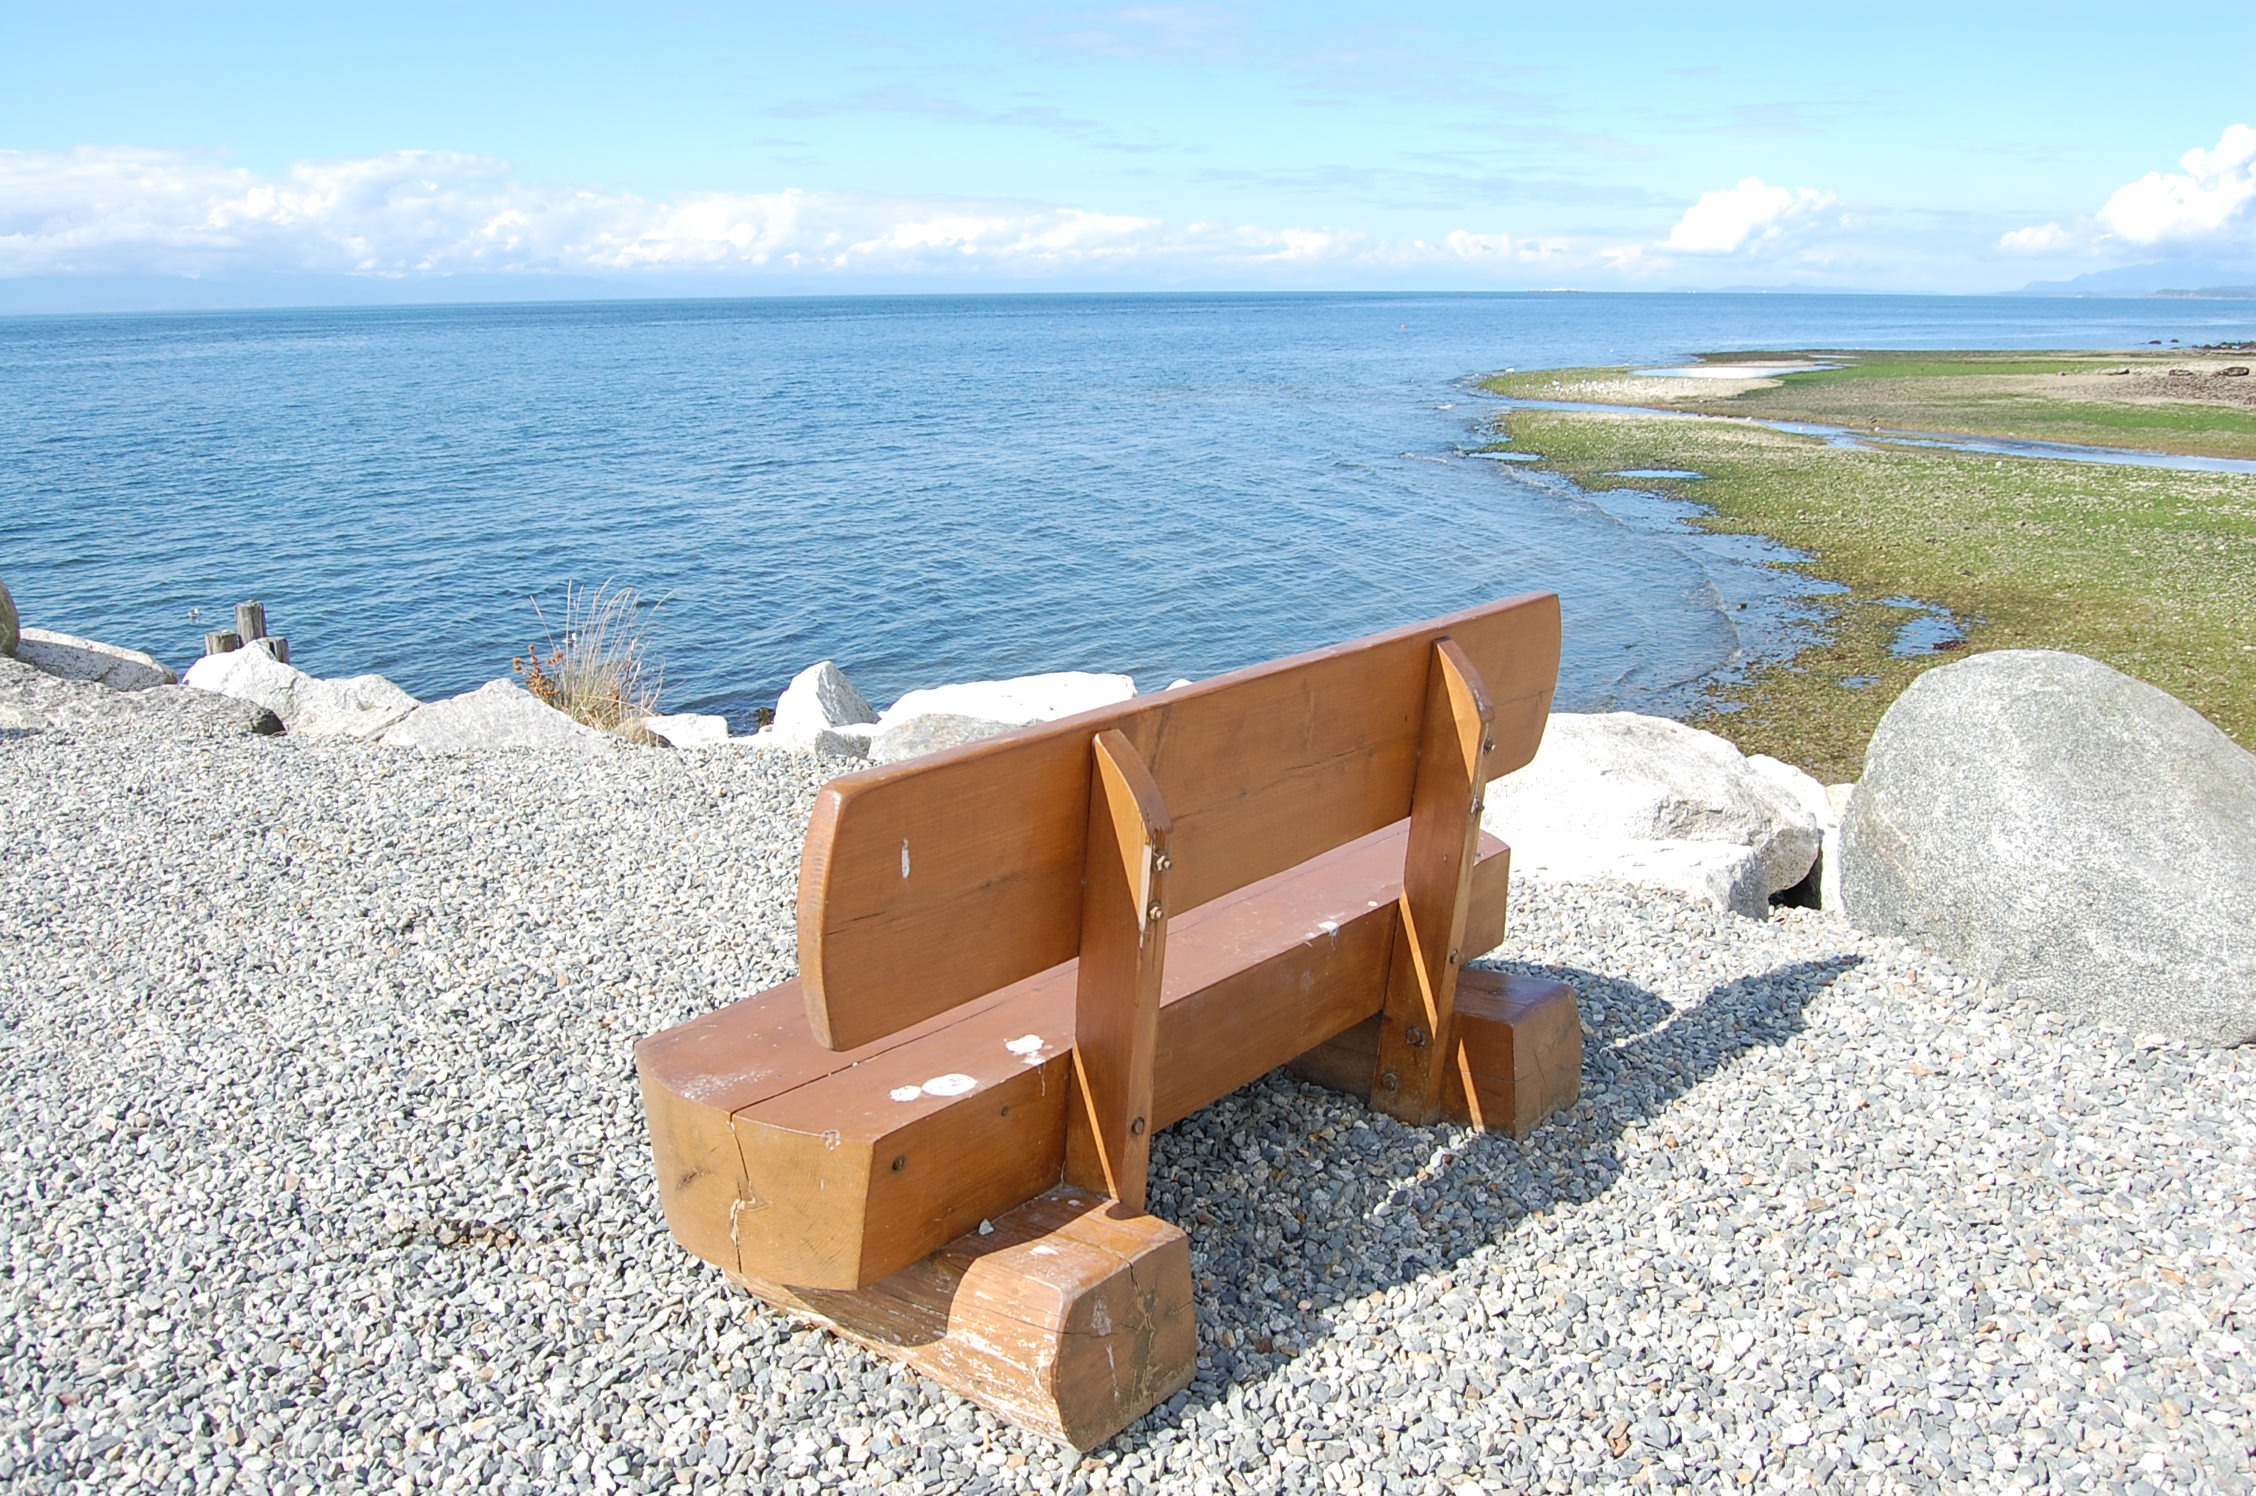
beach, landscape, sea, coast, water, nature, outdoor, sand, ocean, sky, bench, shore, wave, coastal, vacation, coastline, seaside, environment, scenic, seascape, bay, furniture, resort, marine, cape, by the water